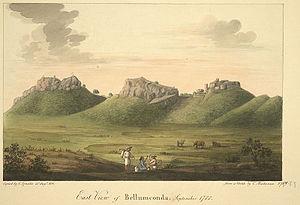
Colin Mackenzie - Cailean MacCoinnich en écossais -, indianiste et collectionneur d'art, fut le premier Surveyor General of India, fonctionnaire chargé de faire la description du pays et en particulier sa cartographie. Mackenzie est à l'origine d'une grande part des premières cartes exactes de l'Inde. Ses recherches et ses collections ont contribué de manière significative à la connaissance de l'Asie.